Glasgow Bridge, Kirkintilloch

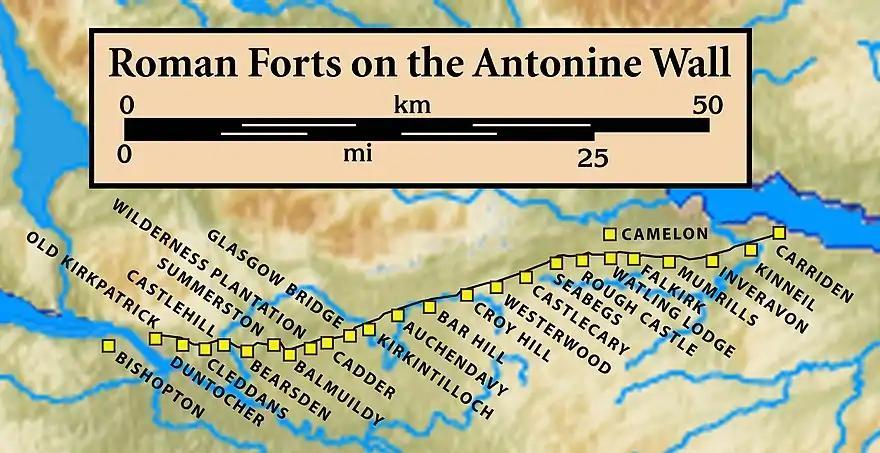
Forts and "Fortlets" associated with the Antonine Wall from west to east: Bishopton, Old Kilpatrick, Duntocher, "Cleddans", Castlehill, Bearsden, "Summerston", Balmuildy, "Wilderness Plantation", Cadder, "Glasgow Bridge", Kirkintilloch, Auchendavy, Bar Hill, Croy Hill, Westerwood, Castlecary, "Seabegs", Rough Castle, Camelon, "Watling Lodge", Falkirk, Mumrills, Inveravon, "Kinneil", Carriden

The fortlet can sometimes be seen in photographs taken from aircraft which have been taken at various times since 1955. Nothing identifiably Roman can be seen at the site anymore. There have been no excavations to date. Aerial photography has however highlighted an area of around 20 m square, which could have been secured with the help of the turf rampart with its ditch. It has been speculated that a bridge, across the ditch, may have granted admission to the frontier. The site of the fortlet is just east of the bridge over the Forth and Clyde Canal which carries the A803. Kirkintilloch is east of the site with Low Moss to the south. There is a temporary Roman camp at Easter Cadder about away. This is on a raised piece of ground approximately mid-way between the Glasgow Bridge fortlet and the main Roman fort at Kirkintilloch. If walking west, the line of the Wall changes course after the site of Glasgow Bridge Fortlet.